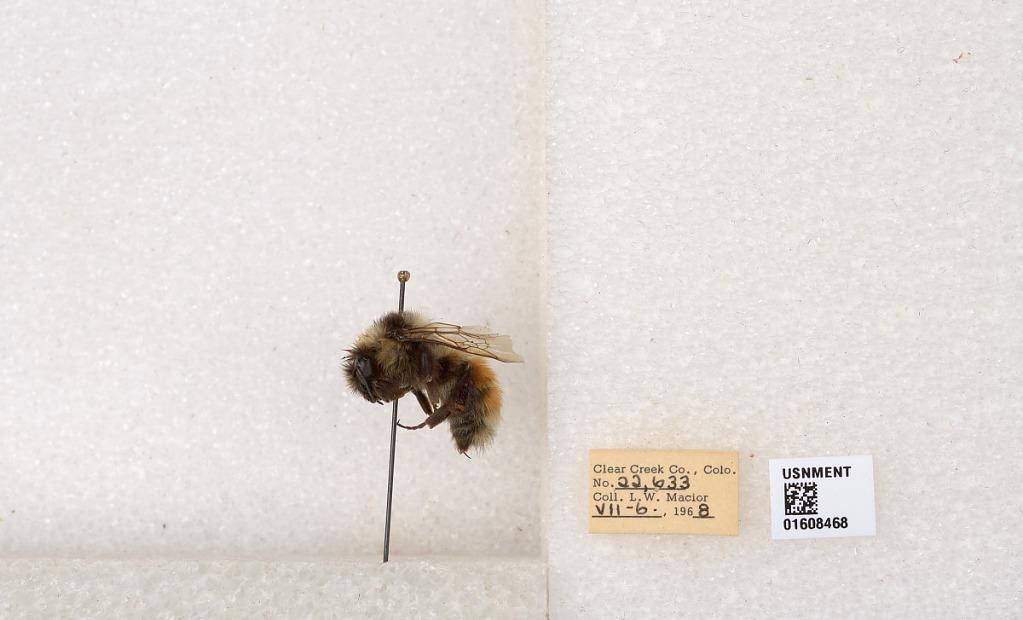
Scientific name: Bombus (Pyrobombus) sylvicola Kirby
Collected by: L. Macior
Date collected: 1968-7-6
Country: United States
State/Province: Colorado
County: Clear Creek
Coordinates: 39.6891, -105.644